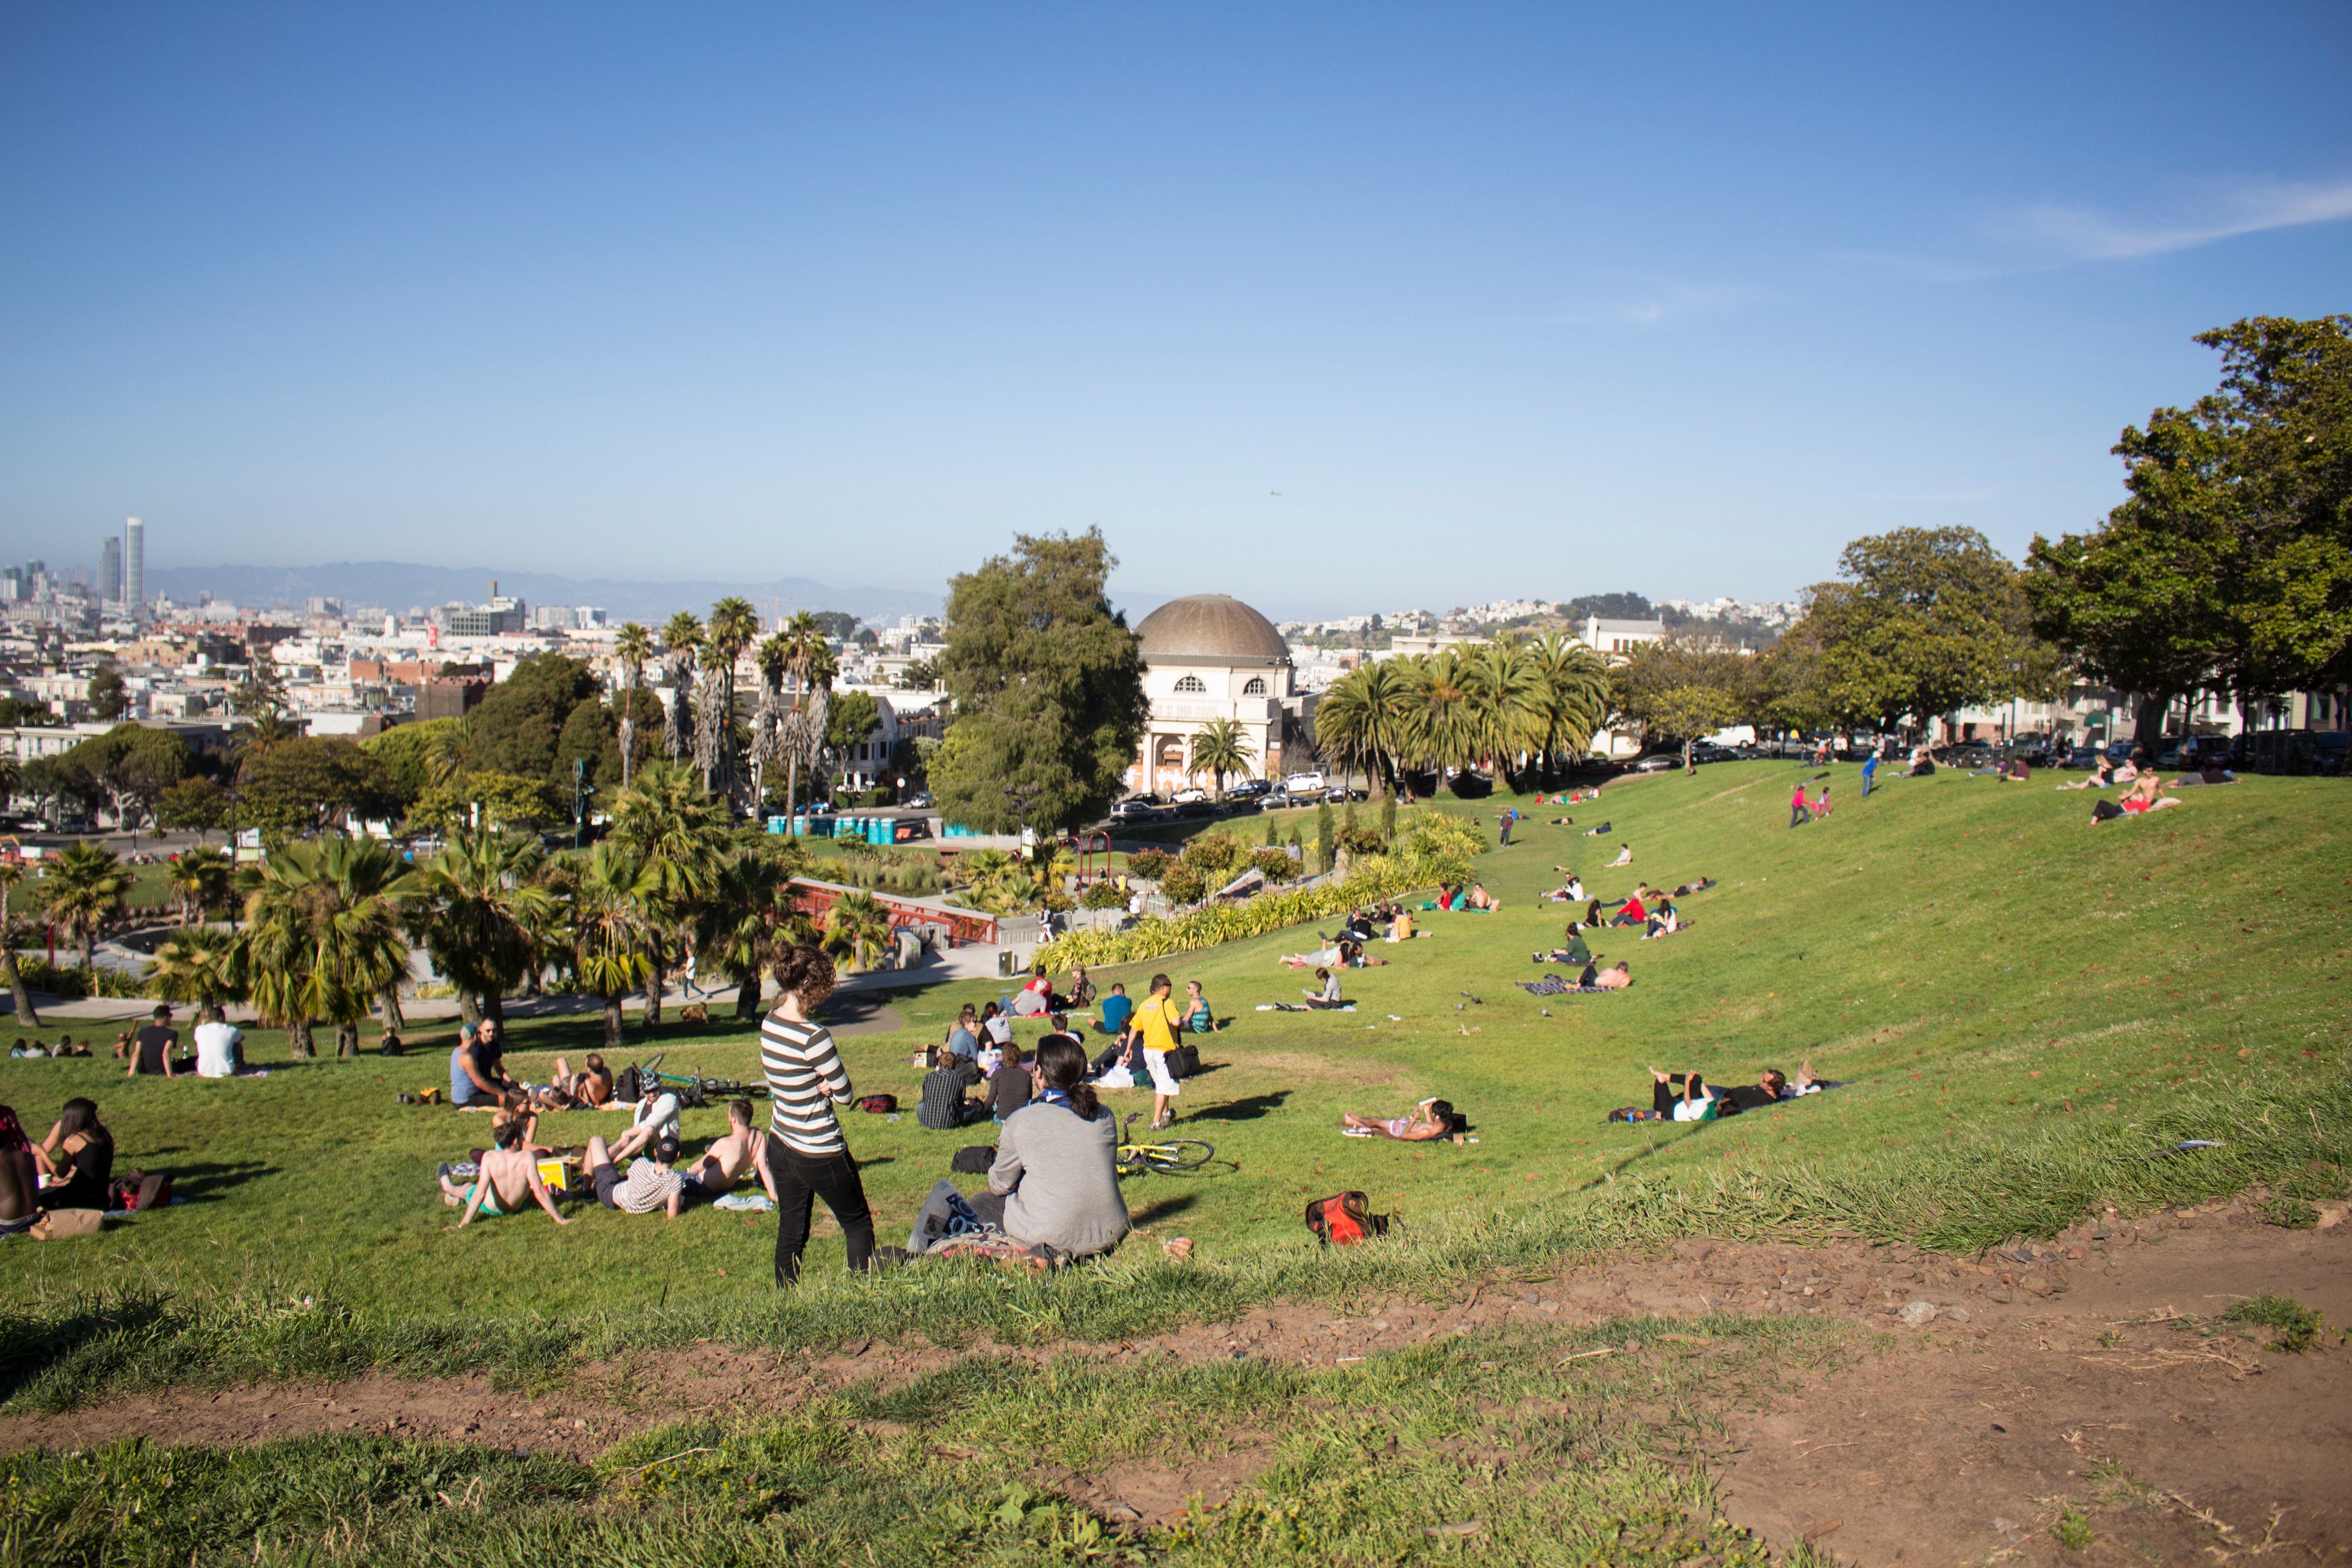
flower, village, park